Ostinato

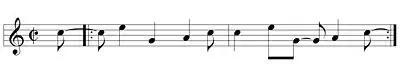
Cuban guajeo written in cut-time

A performance of the entire piece can be heard here.